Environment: lab
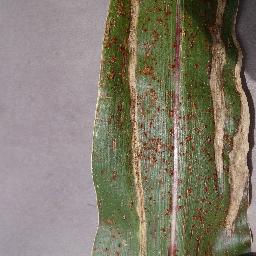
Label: northern_corn_leaf_blight